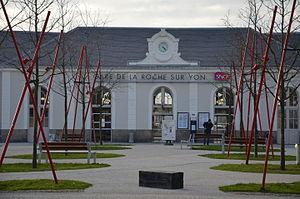
Bâtiment voyageurs et parvis de la gare de La Roche-sur-Yon.
La gare de La Roche-sur-Yon est une gare ferroviaire française située sur le territoire de la commune de La Roche-sur-Yon, préfecture du département de la Vendée en région Pays de la Loire.
La Roche-sur-Yon est une commune du Centre-Ouest de la France, préfecture du département de la Vendée, dans la région des Pays de la Loire.